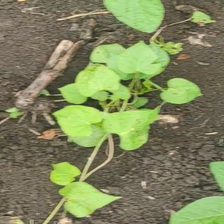
Weed species: Obscure_morning _glory(Ipomoea obscura)